Feminist foreign policy

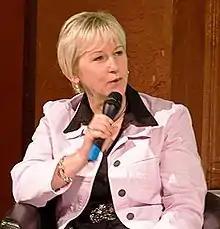
Margot Wallström, the Swedish Foreign Affairs Minister who introduced the concept of feminist foreign policy

Since May 2011, 45 states and the European Union have ratified the Istanbul Convention, a human rights treaty by the Council of Europe, aiming to prevent violence, to protect victims and to end the impunity of perpetrators. Gender equality is one of the 17 Sustainable Development Goals that were established by the United Nations in 2015. In order to achieve this broad, universal goal, specific targets were put in place. Among them, target 5.5 is: "Ensure women's full and effective participation and equal opportunities for leadership at all levels of decision-making in political, economic and public life." In order to achieve this target, the indicators put in place are: